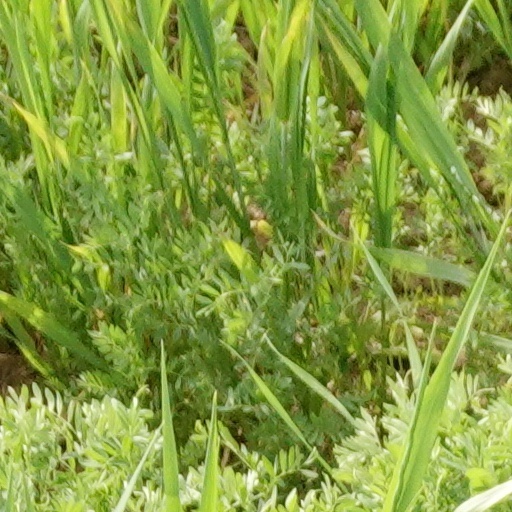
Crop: wheat